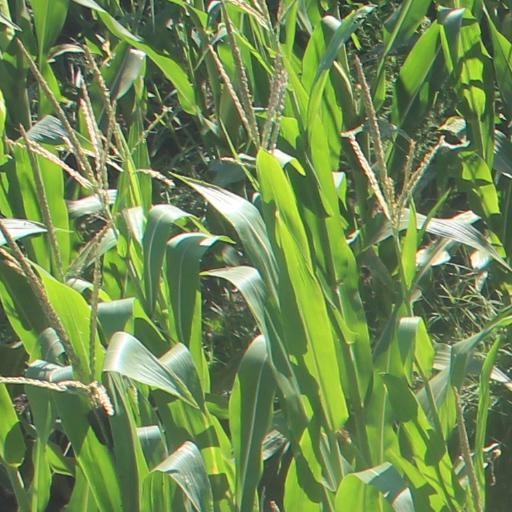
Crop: maize; corn